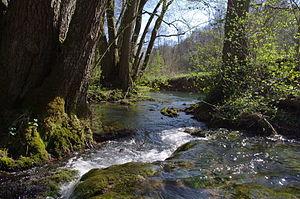
Le bas Fischbach près du village de Sennfeld qui fait partie de la ville de Adelsheim dans l'Arrondissement de Neckar-Odenwald en Allemagne.